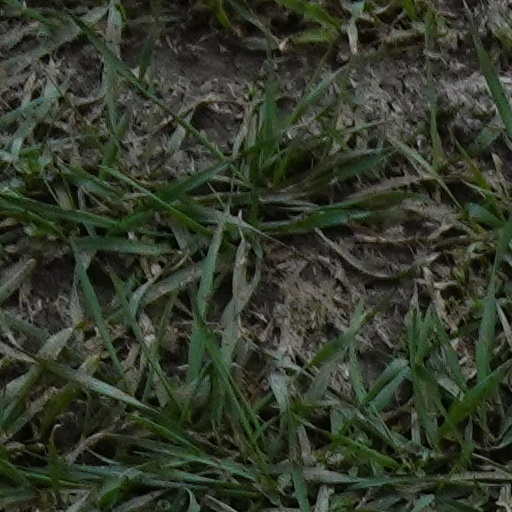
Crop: wheat